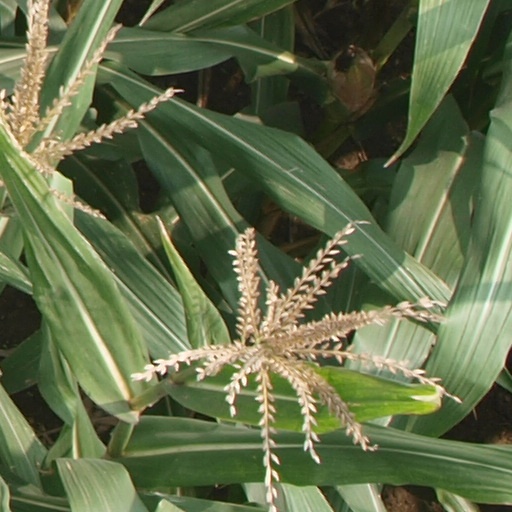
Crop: maize; corn